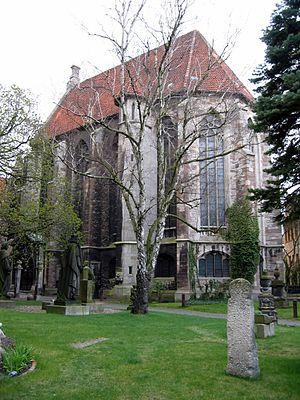
Le musée régional du Brunswick est un musée historique de la ville de Brunswick, le seul classé comme tel en Basse-Saxe. Ce musée régional s'étend sur quatre sites distincts : la Vieweg-Haus sur la Burgplatz et Hinter Ägidien à Brunswick, la chancellerie de Wolfenbüttel et le musée de la paysannerie de Bortfeld.